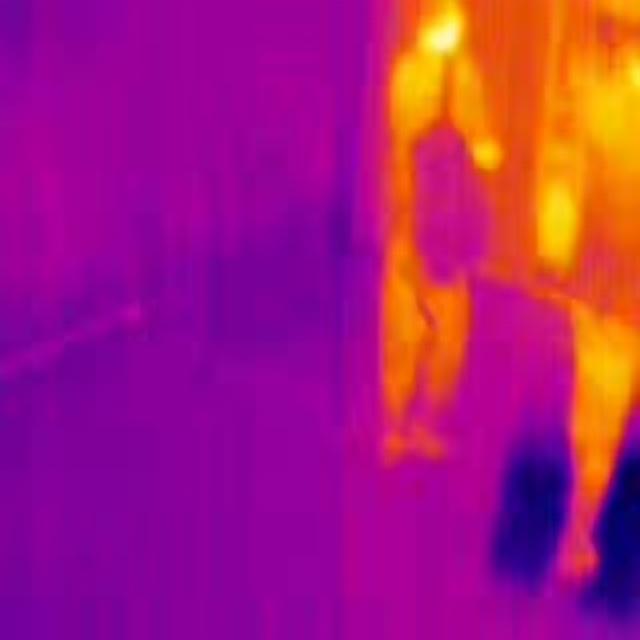
Detected objects:
label: person
label: person